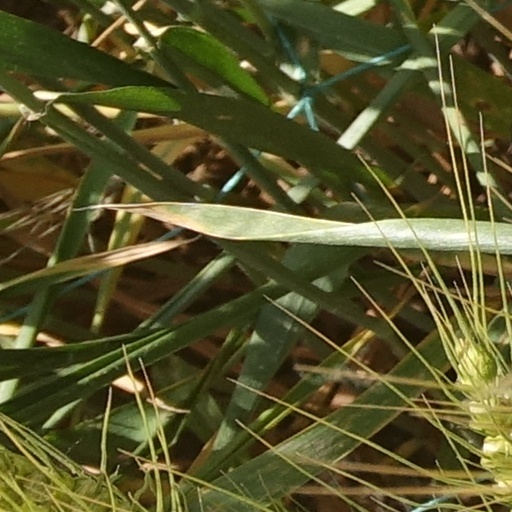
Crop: wheat